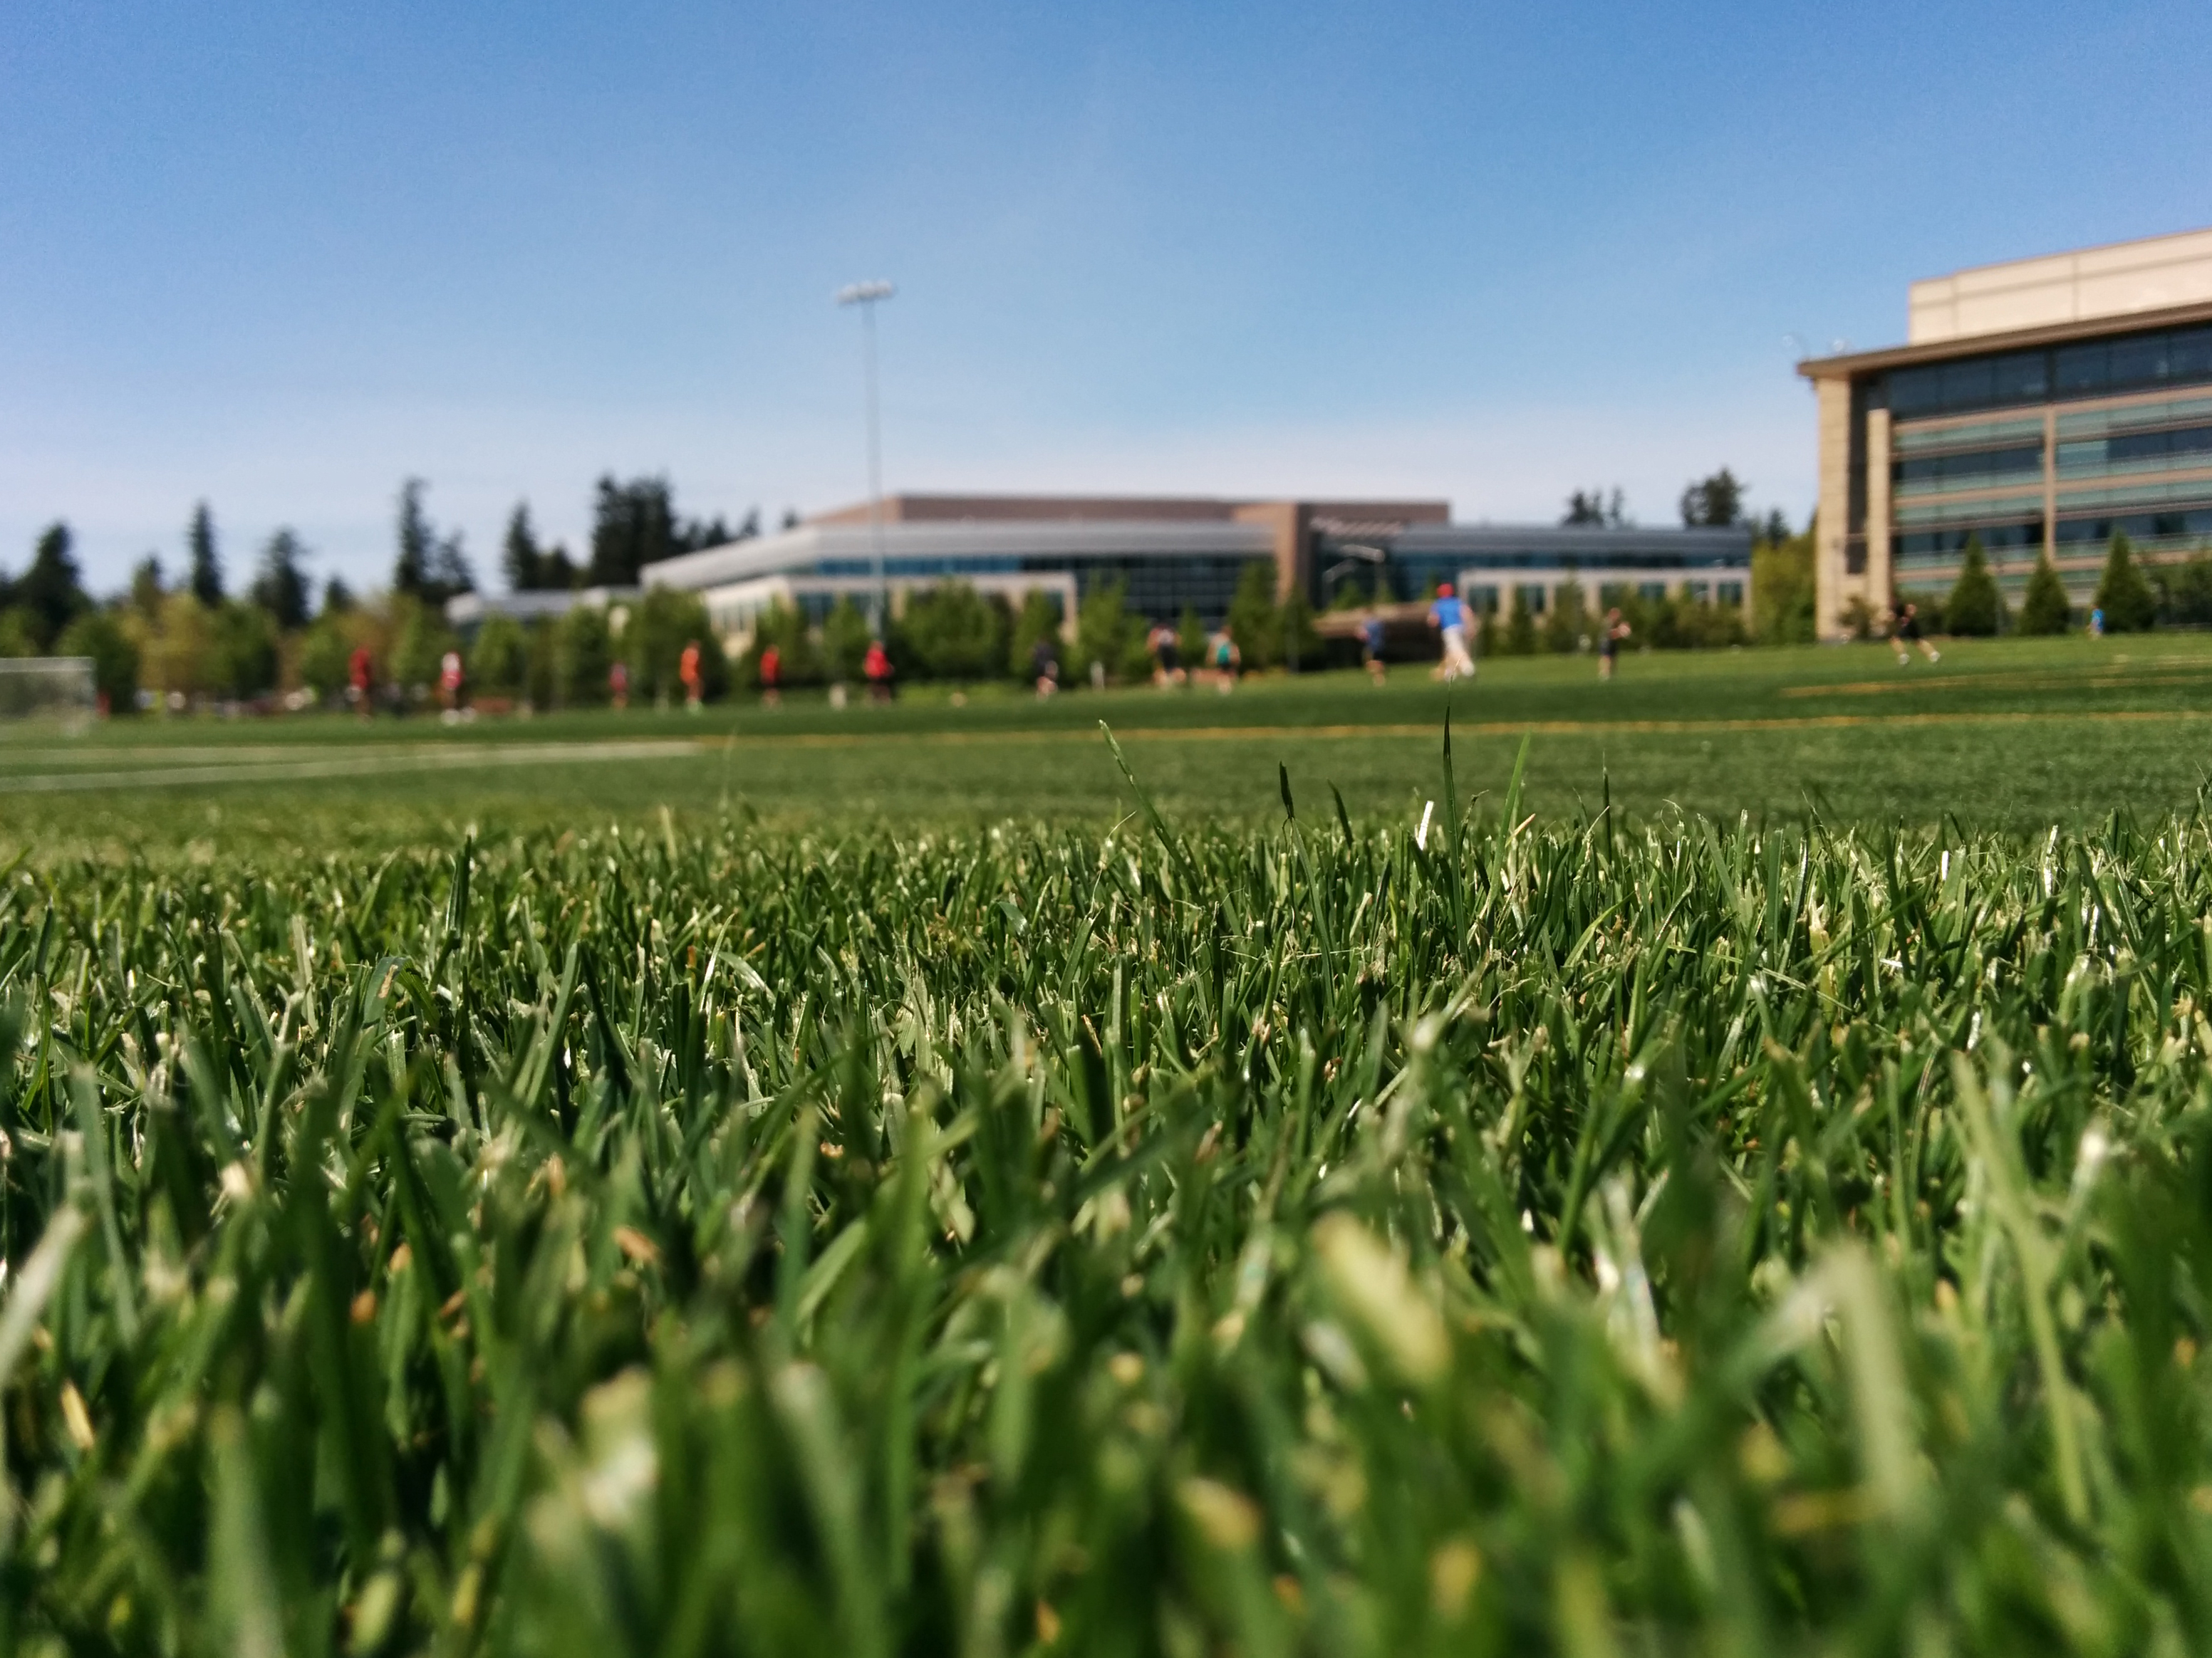
grass, plant, field, farm, lawn, meadow, food, crop, pasture, agriculture, plain, turf, grassland, plantation, rural area, paddy field, sports field, grass family